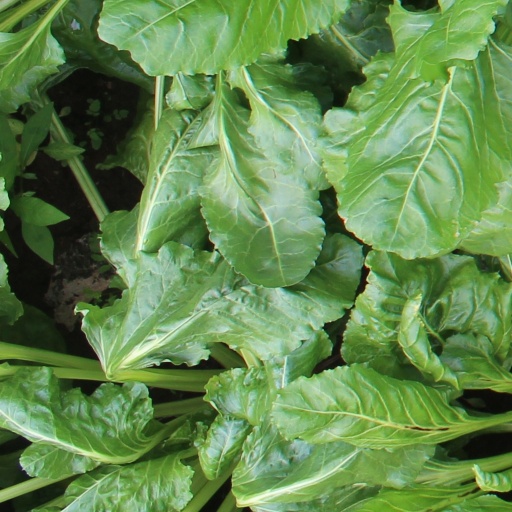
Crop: sugar beet